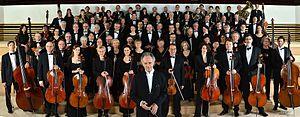
Jean-Claude Casadesus et l'orchestre national de lille. Photo officielle 2013
Le Nouveau Siècle est un grand complexe immobilier de forme cylindrique et d'une trentaine de mètres de haut, composé de logements, bureaux, commerces, restaurants, d'un parking souterrain; et qui est également le siège de l'Orchestre national de Lille en abritant sa salle de concert symphonique : l'Auditorium, salle de 2 000 places récemment rénovée. L'Auditorium sert également de salle de projection, de conférence ou de congrès.
Jean-Claude Casadesus, né Jean-Claude Probst à Paris le 7 décembre 1935, est un chef d'orchestre français de renommée internationale.